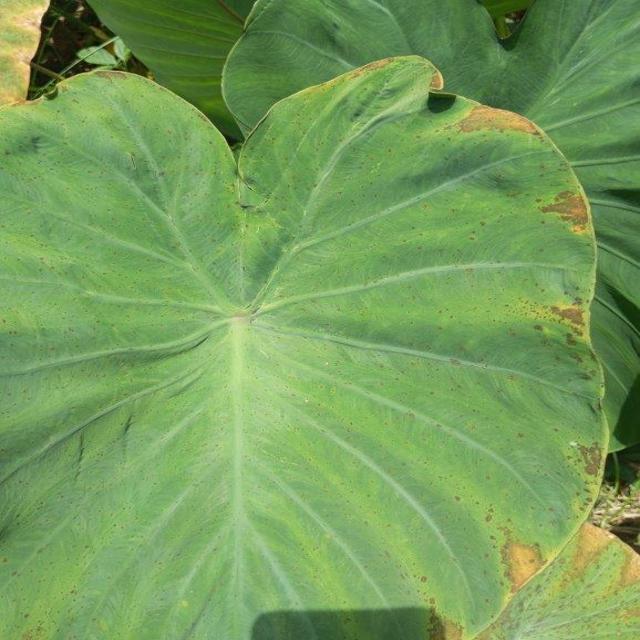
Label: Early_Blight